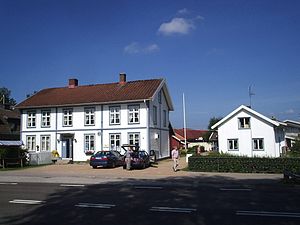
Henån
Ældre bebyggelse ved broen over Henån
Henån er en svensk by i Västra Götalands län i landskabet Bohuslän. Det er Orusts kommuns administrationscenter og i 2005 havde byen 1.855 indbyggere.